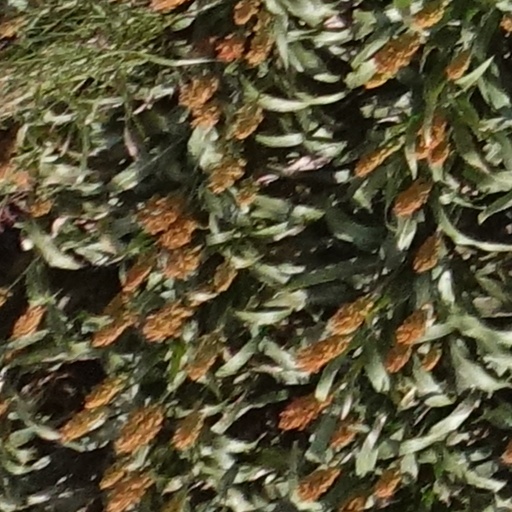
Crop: sorghum